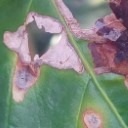
Label: Miner